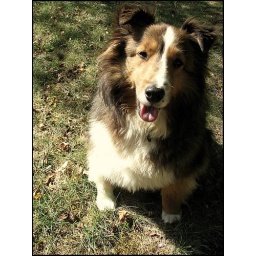
Molly the dog sitting in the backyard. She wanted to run around instead of have her picture taken. i love her